Alejandro Blanco

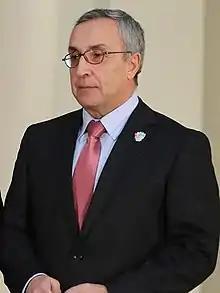
Alejandro Blanco (2013).

Alejandro Blanco Bravo (born 9 October 1950 in Orense) is the current President of the Spanish Olympic Committee.